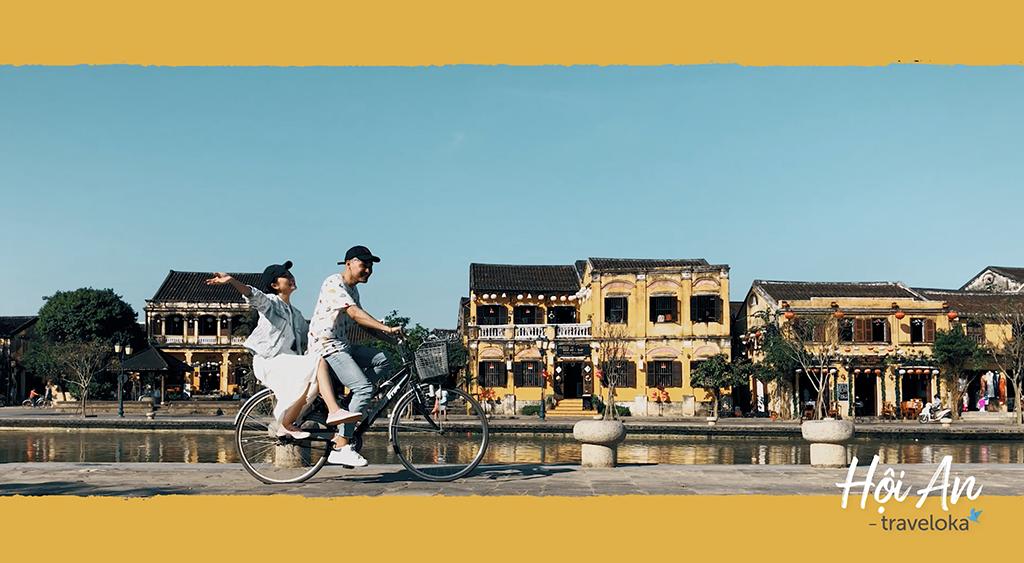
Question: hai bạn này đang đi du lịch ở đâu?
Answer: ở hội an